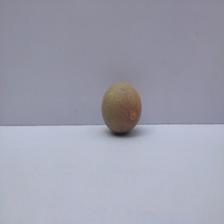
Size: Small